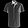
Label: Shirt